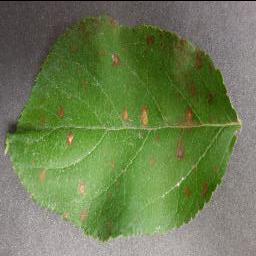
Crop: apple
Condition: cedar_rust